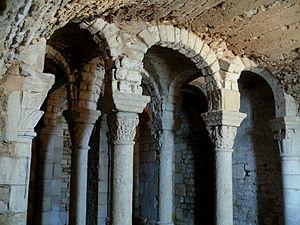
Champdeniers-Saint-Denis - Eglise Notre-Dame - Crypte
Champdeniers, précédemment nommée Champdeniers-Saint-Denis entre 1973 et 2018, est une commune française, située dans le département des Deux-Sèvres en région Nouvelle-Aquitaine.